Place de la Comédie

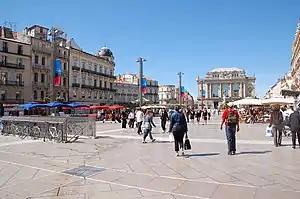
The Place de la Comédie, looking east

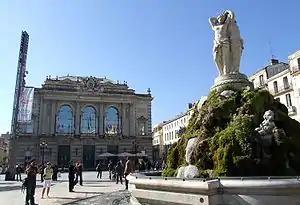
The "Opéra Comédie" and the "Three Graces" fountain on the "Place de la Comédie".

The Place de la Comédie is square in Montpellier, Hérault in Southern France. It is at the southeast point of the city centre, at , where the fortifications of the city were formerly located.